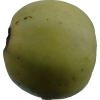
Label: Apple 13